Tōji-in

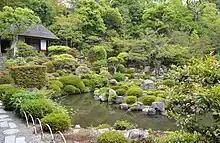
The garden

The Main Hall ("hondō") was originally a "tacchū" (subtemple) of Myōshin-ji built in 1616 by order of samurai Fukushima Masanori. The garden, the ponds, and the tearoom were designed by Musō Soseki. Tōji-in's treasure owns a drawing of the temple which is an Important Cultural Property.